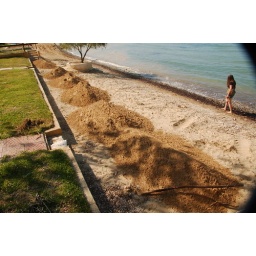
WEe had some beach sand brought in to try and improve the dire situation.